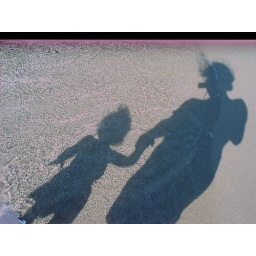
walking in the frigid water & not giving a care